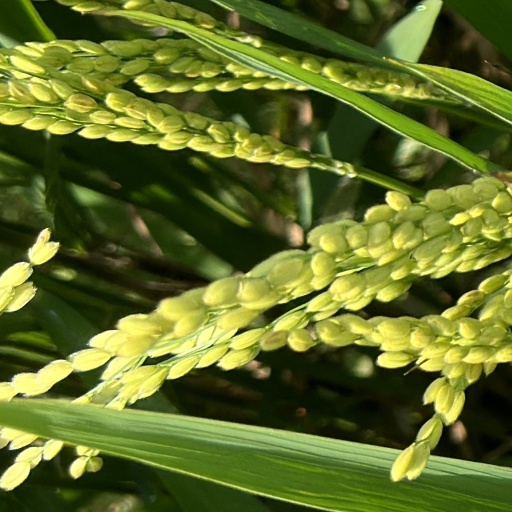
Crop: rice